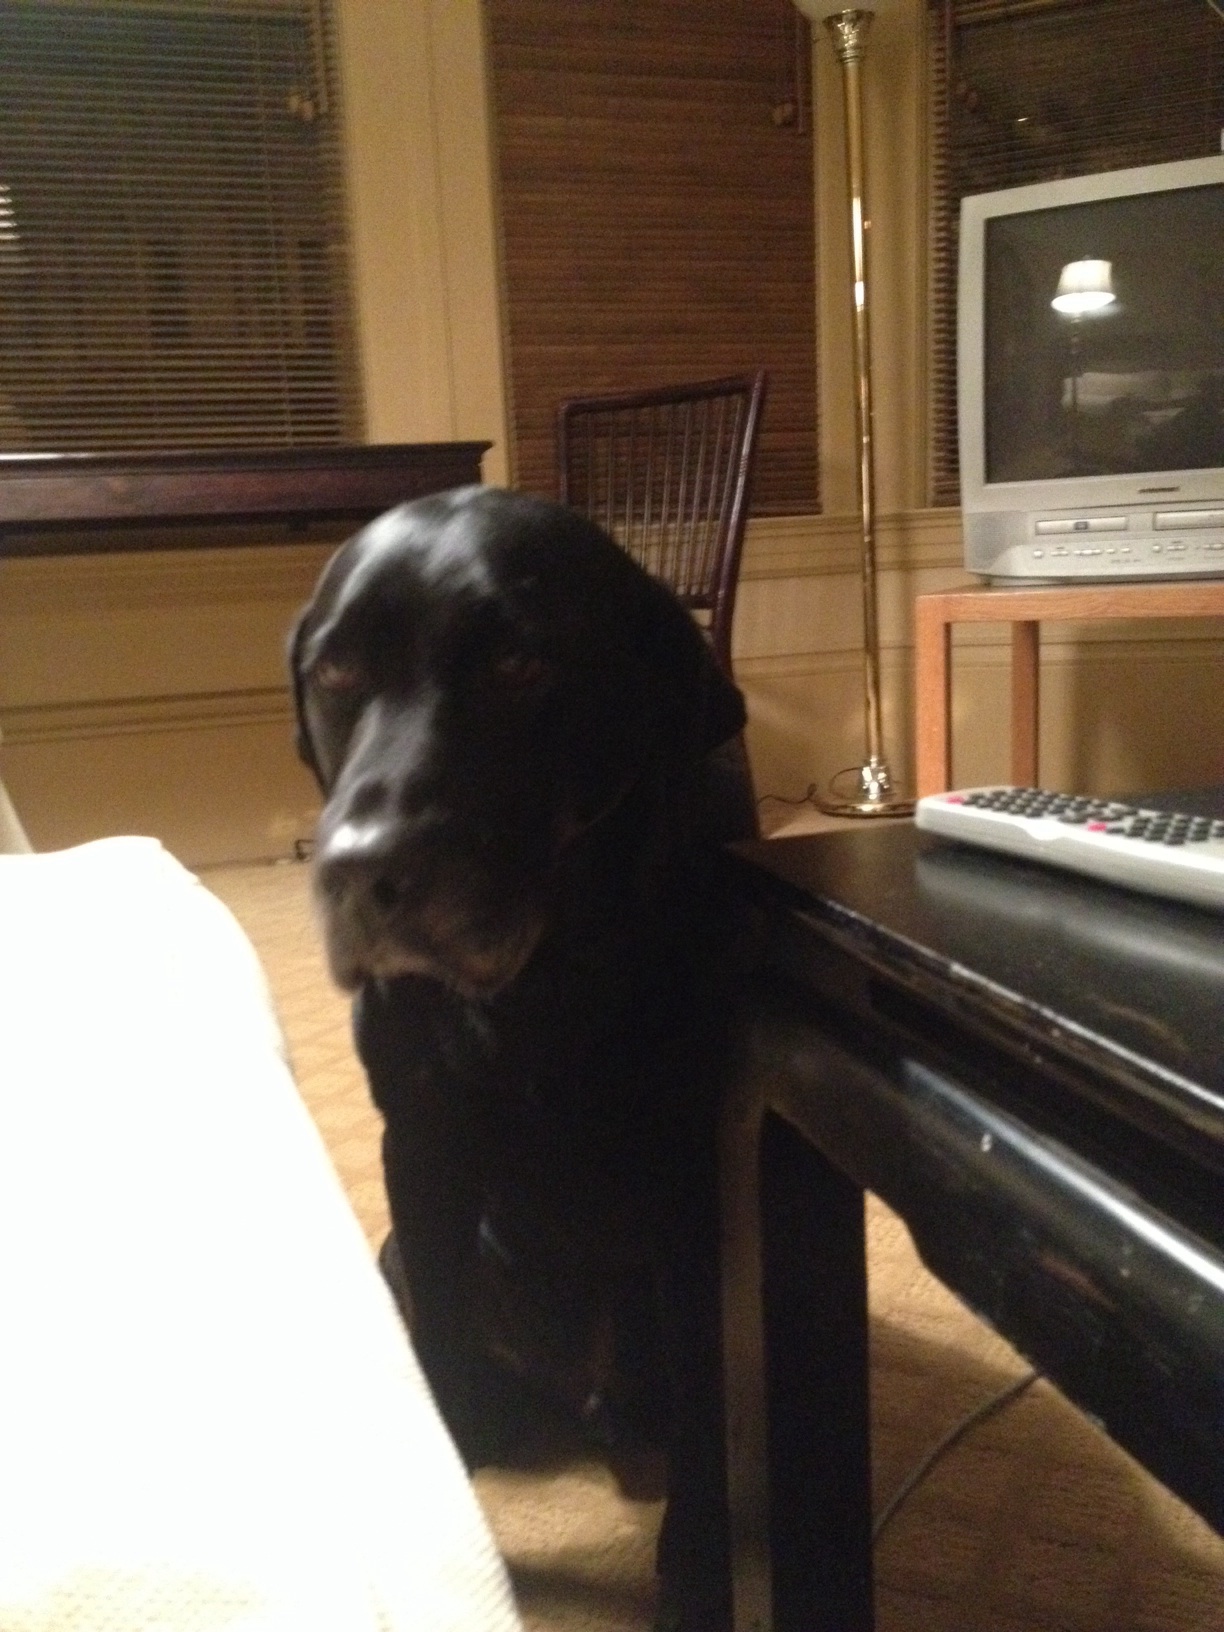Question: What color is the dog in the picture?
Answer: black